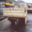
Label: truck